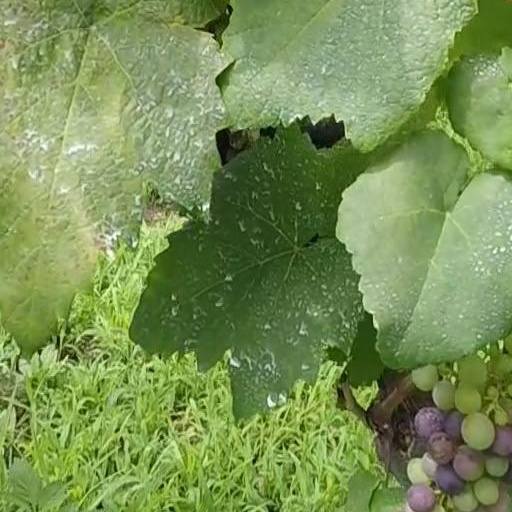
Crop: grape